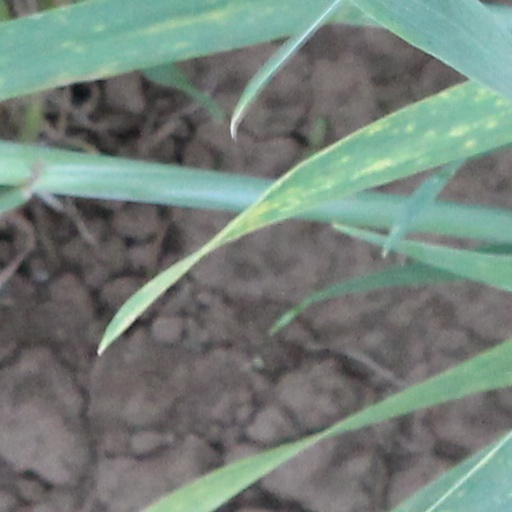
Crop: wheat